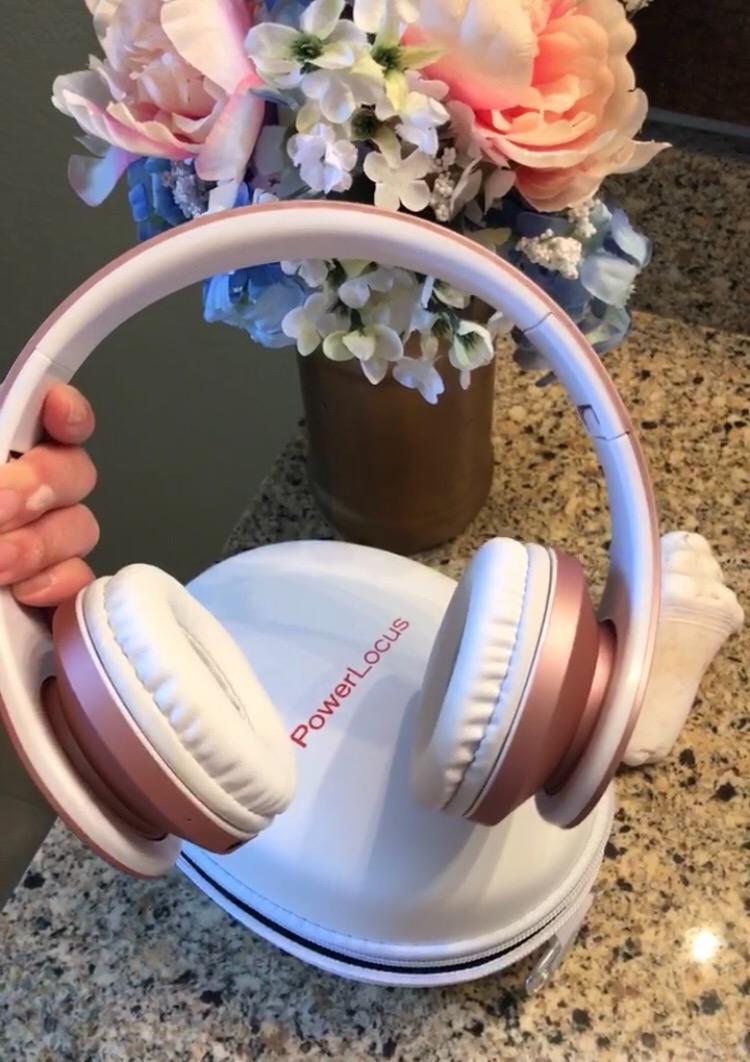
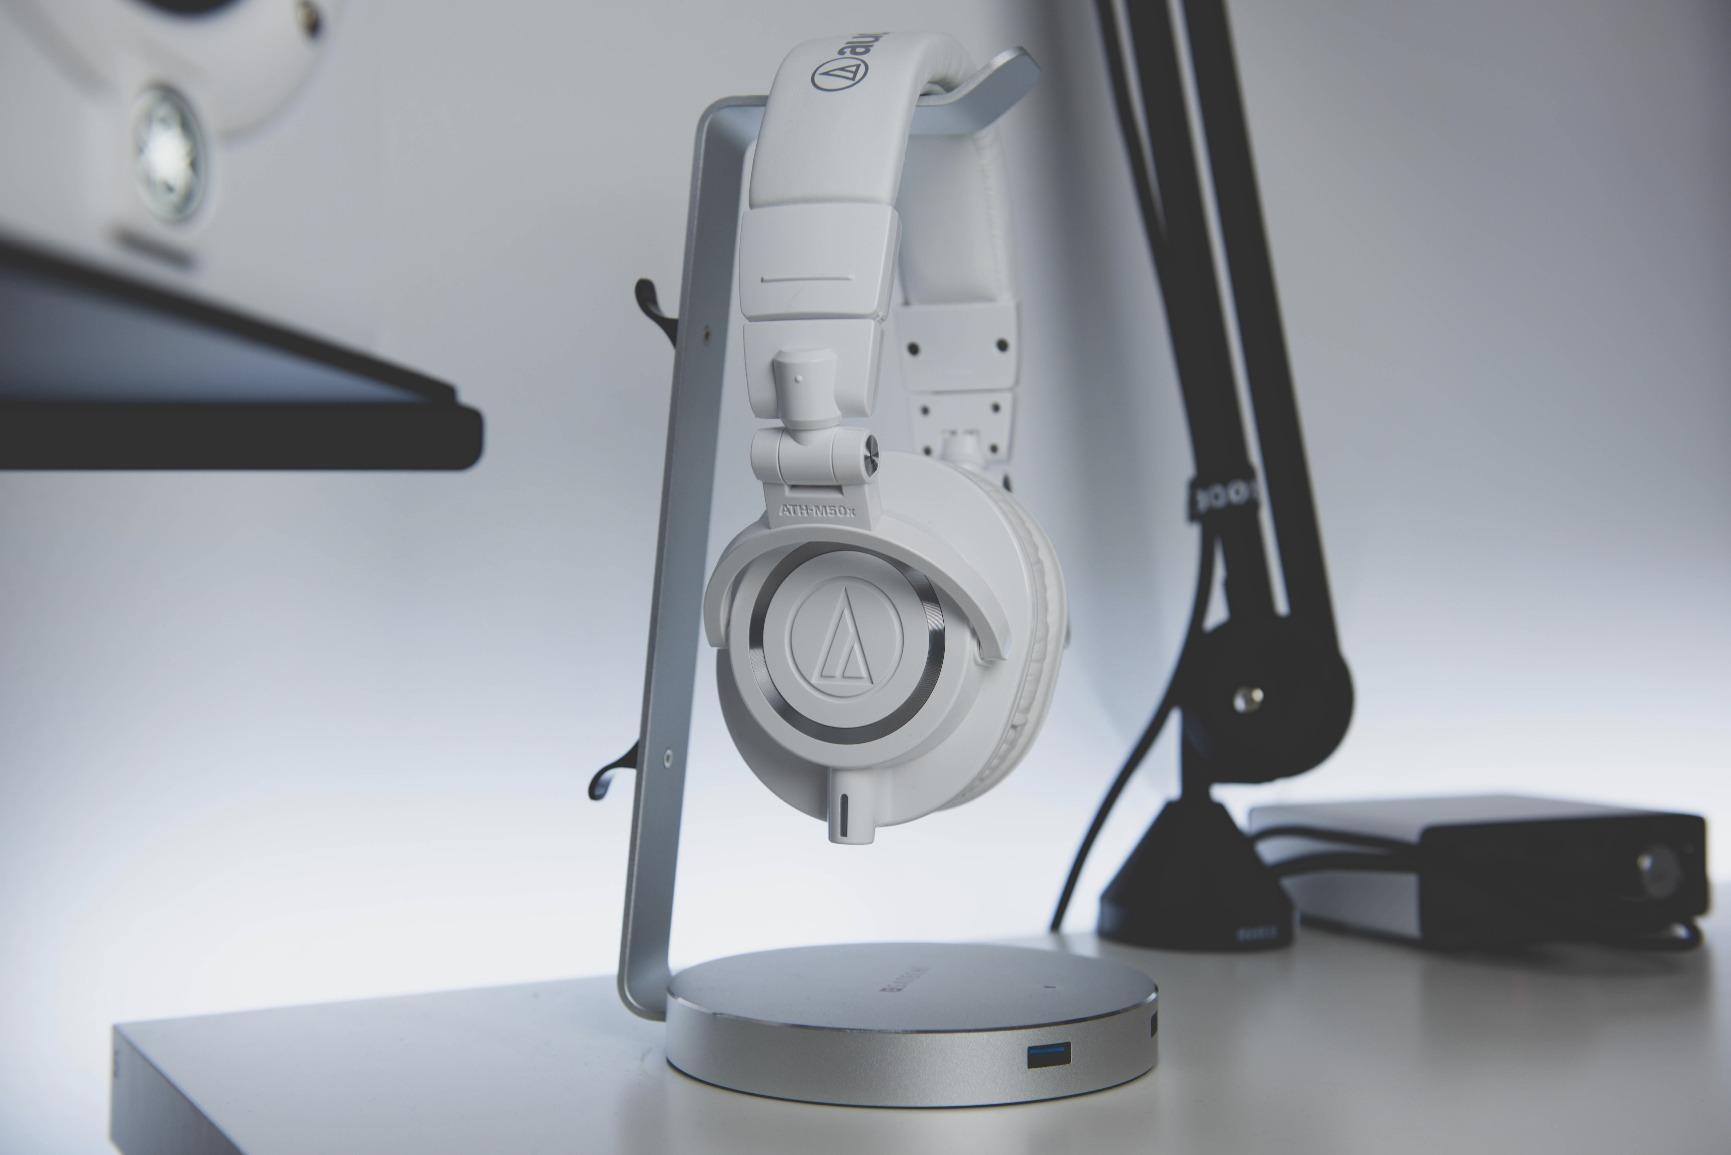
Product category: headphones
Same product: no